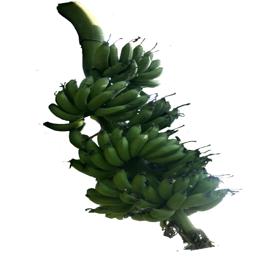
Label: MALBHOG FRUIT